Greymouth

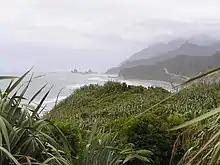
View from Point Elizabeth Walkway

The path gently descends down to the Coal Creek valley though a mixed beech-podocarp forest. The walk is approximately 3.6 km return and is accessed 8 km northeast of Greymouth at Runanga.